Linear Pottery culture

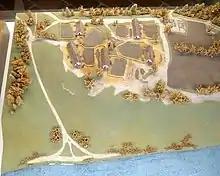
Linear pottery culture settlement at Hienheim, Germany (5th mill. BC)

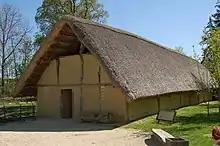
Neolithic longhouse reconstruction, Asparn an der Zaya, Austria

The LBK people settled on fluvial terraces and in the proximity of rivers in regions with fertile loess. They raised a mix of crops and associated weeds in small plots, an economy that Gimbutas called a "garden type of civilization". The difference between a crop and a weed in LBK contexts is the frequency. Crop foods are: